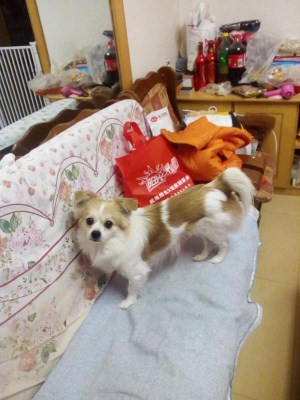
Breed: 3336-n000121-chinese_rural_dog